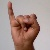
The image shows a hand gesture representing the letter 'I' in Indian Sign Language.